Zaporizhzhia Nuclear Power Plant crisis

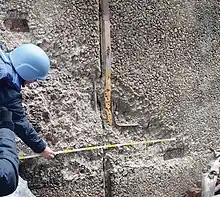
Shell damage on a Unit 4 reactor building wall from 19–20 November 2022, being measured by IAEA mission staff

On 19 and 20 November the nuclear power plant was subjected to the most intense bombing in months, as the head of the IAEA reported. IAEA experts reported more than a dozen blasts, with "damage in several places", but none so far critical for nuclear safety as the external power supplies were not affected and radiation levels remained normal. The IAEA said the forces behind the shelling were "playing with fire" and called for "urgent measures to help prevent a nuclear accident" in the Russian-occupied plant.